Phillie Phanatic

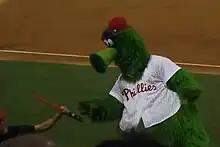
When the Phillies hosted a "Star Wars night" in August 2014, the Phanatic got in on the fun by using a lightsaber atop the visitors' dugout.

The Phanatic rides around on an ATV. During games, the Phanatic wanders the stadium, greeting fans and humorously mocking supporters of the opposition. The Phanatic performs a number of regular routines on the field before the game and between innings. Some of these routines are: